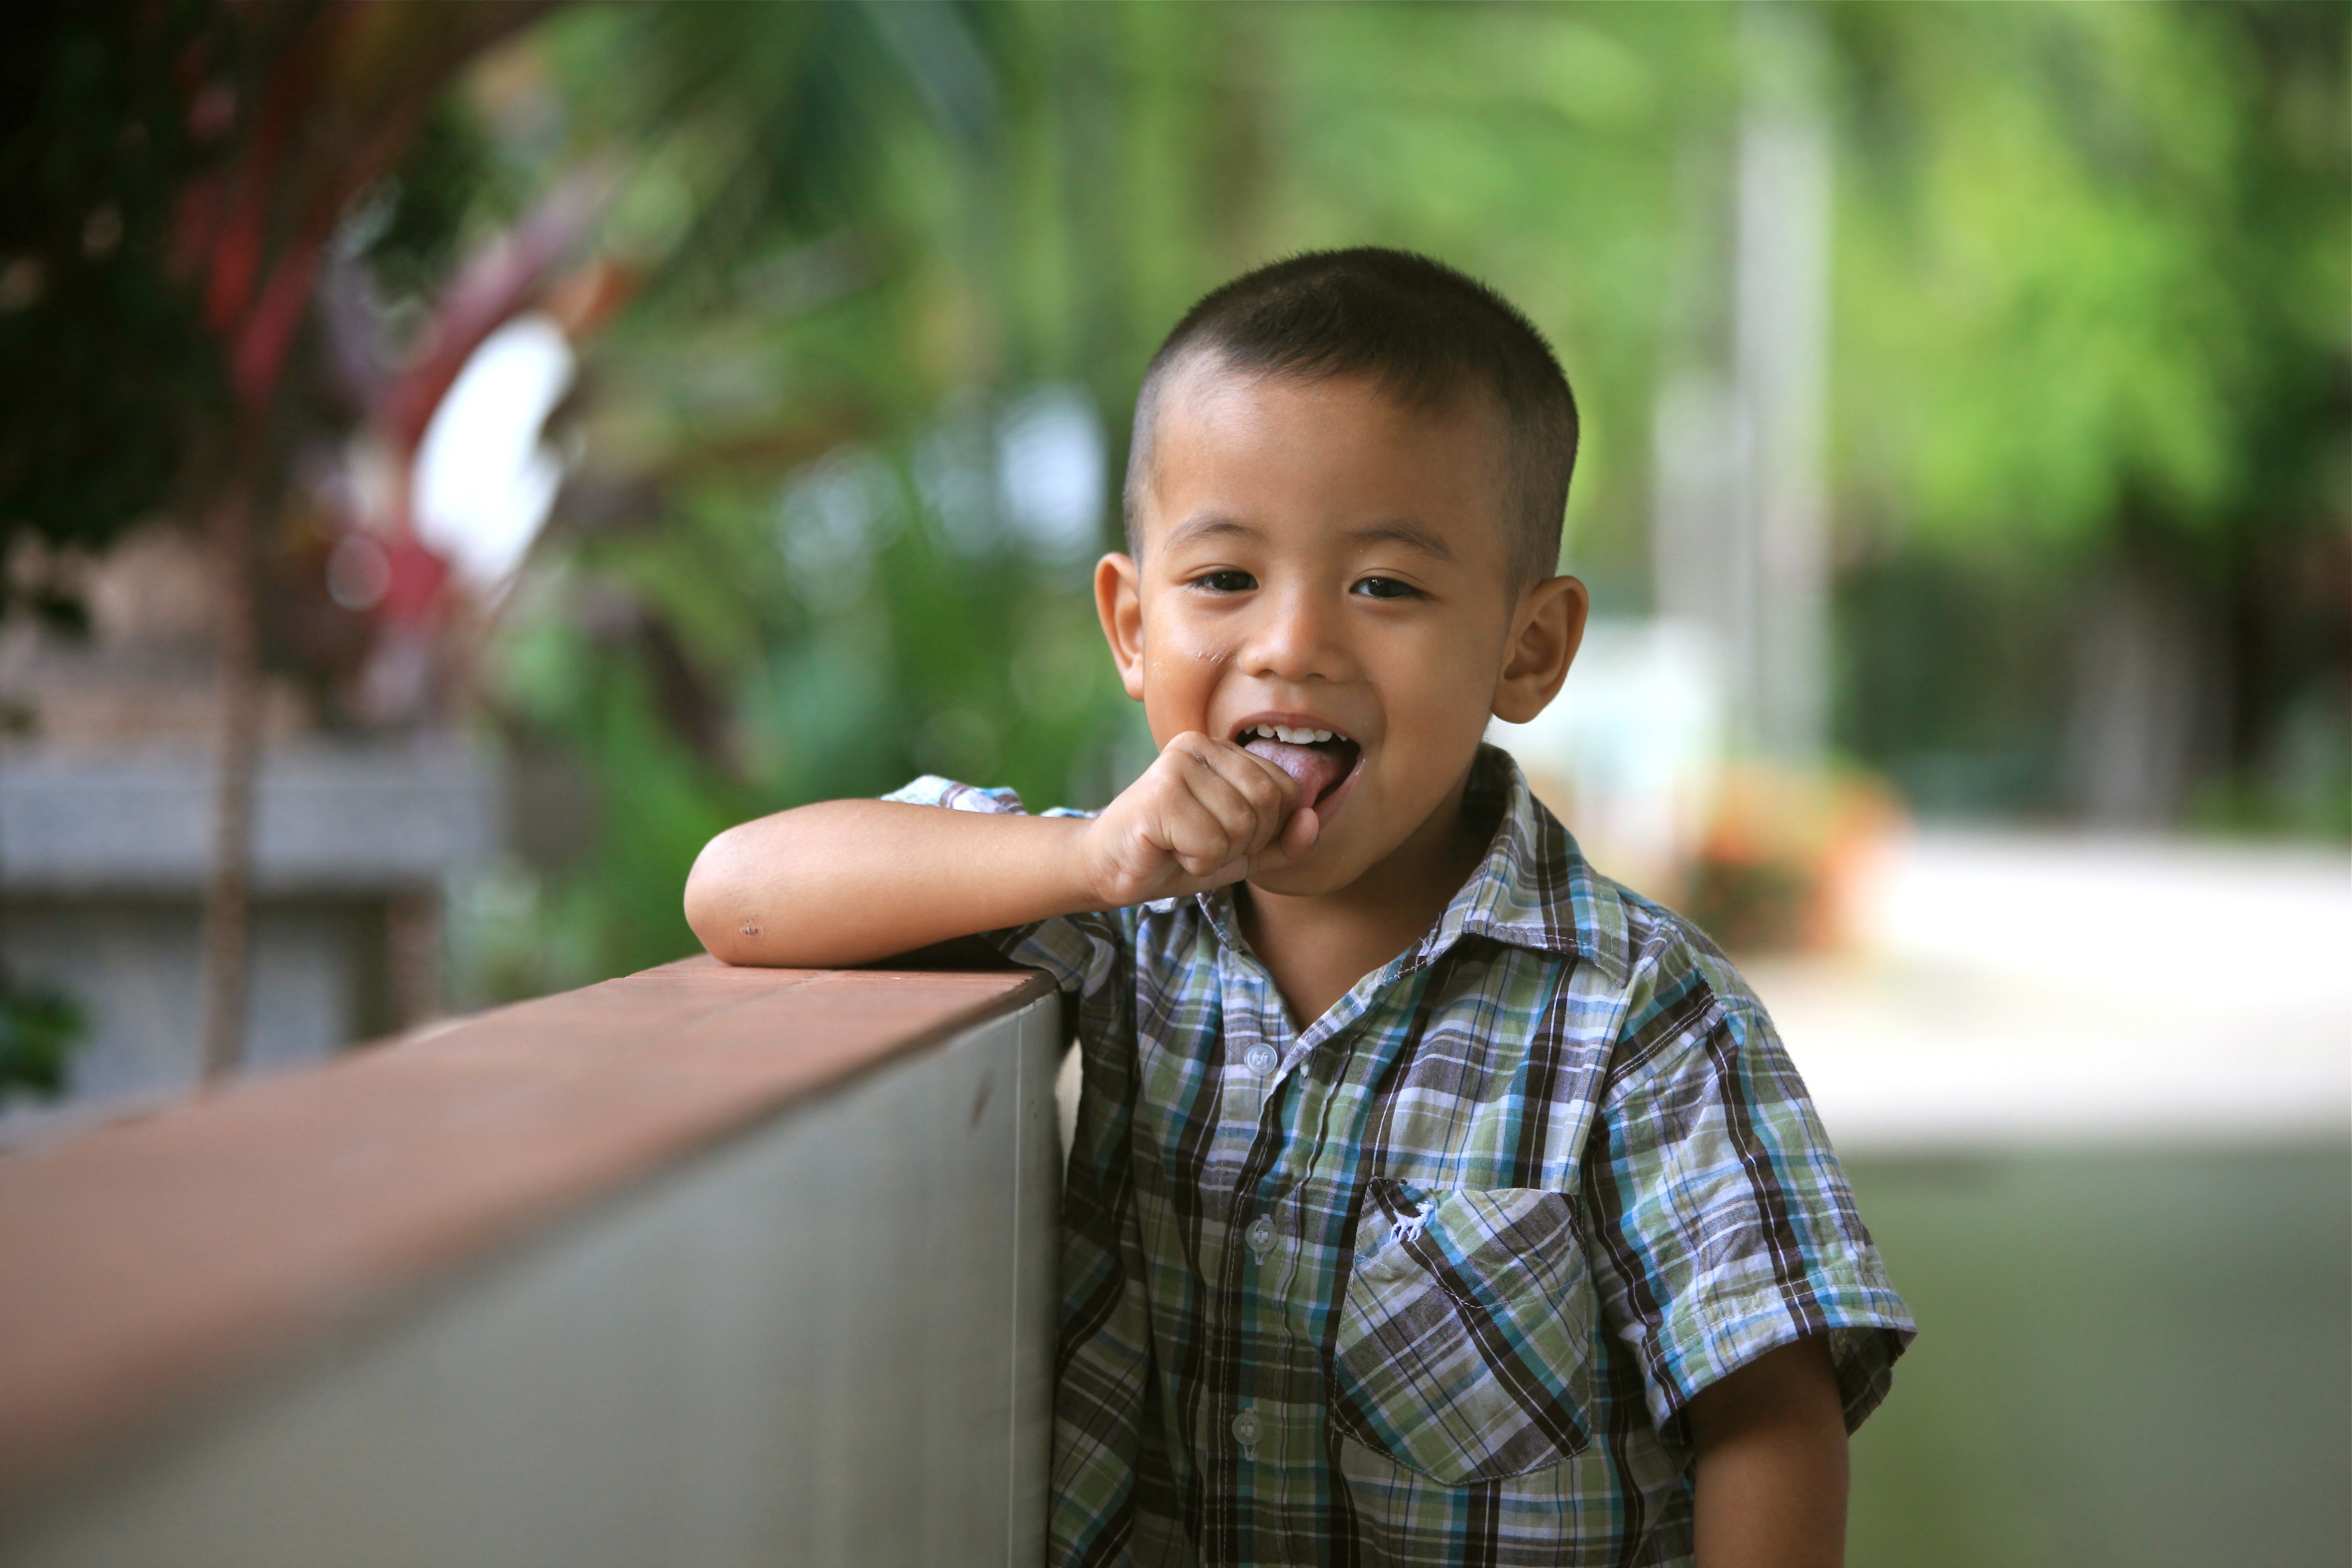
man, person, people, boy, cute, male, portrait, child, facial expression, smile, family, kids, beautiful smile, little kids, portrait photography